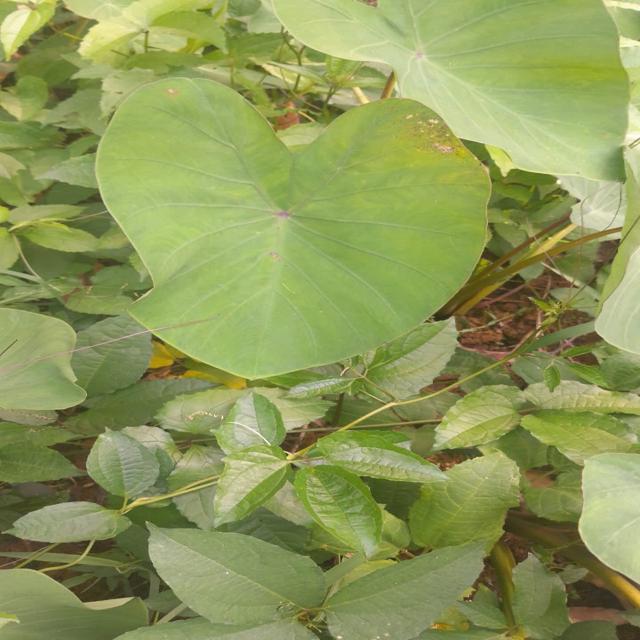
Label: Healthy